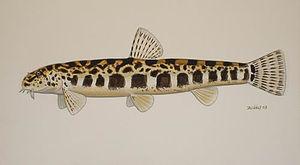
Sabanejewia est un genre de poissons téléostéens de la famille des Cobitidae et de l'ordre des Cypriniformes.